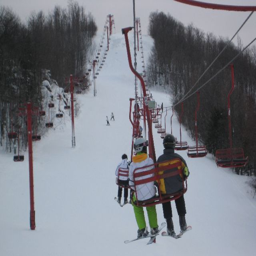
heading up the ski lift .